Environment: real
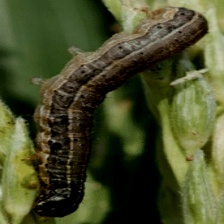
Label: fall_armyworm